Terrell Edmunds

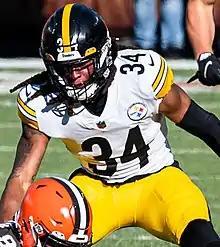
Edmunds with the Pittsburgh Steelers in 2021

FeDerius Terrell Edmunds (born January 20, 1997) is an American professional football safety. He played college football for the Virginia Tech Hokies and was selected by the Pittsburgh Steelers in the first round of the 2018 NFL draft.